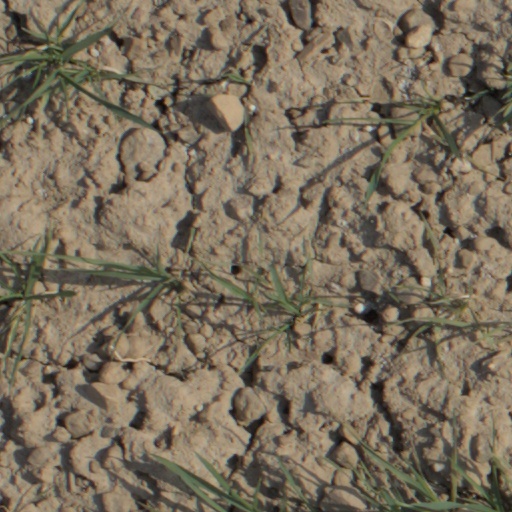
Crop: wheat